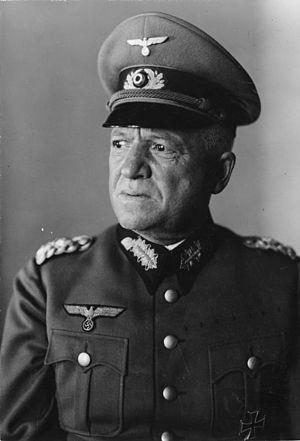
Wilhelm Adam est un militaire allemand. Il servit dans l'Armée bavaroise, dans la Reichswehr et dans la Wehrmacht. Hostile à Adolf Hitler, Wilhelm Adam s'oppose à la politique étrangère du Führer et est relevé de son commandement en 1938. De 1939 à 1943, il fut général de la Heer, l'armée de terre.